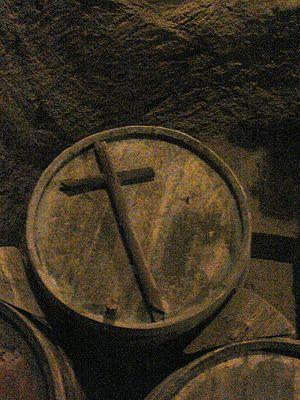
Le Vin santo est un vin toscan de dessert.